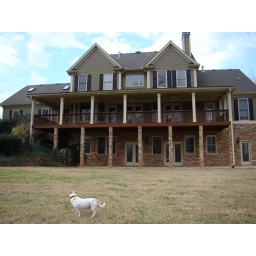
back of house standing down by the fence looking up